Johann Nepomuk Schaller

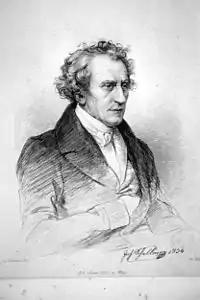
Johann Nepomuk Schaller, engraving by Franz Xaver Stöber (1834)

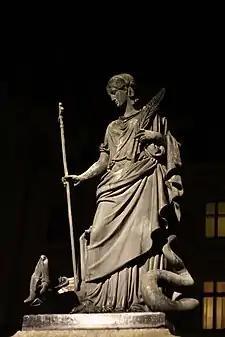
The "Margaretenbrunnen" at night

Johann Nepomuk Schaller (30 March 1777, Vienna – 16 February 1842, Vienna) was an Austrian sculptor. His most famous work is a bust of Ludwig van Beethoven at age 55, created at the request of the composer's secretary Karl Holz in 1825. It was later presented to the Royal Philharmonic Society, London, on the occasion of the Beethoven Centennial.